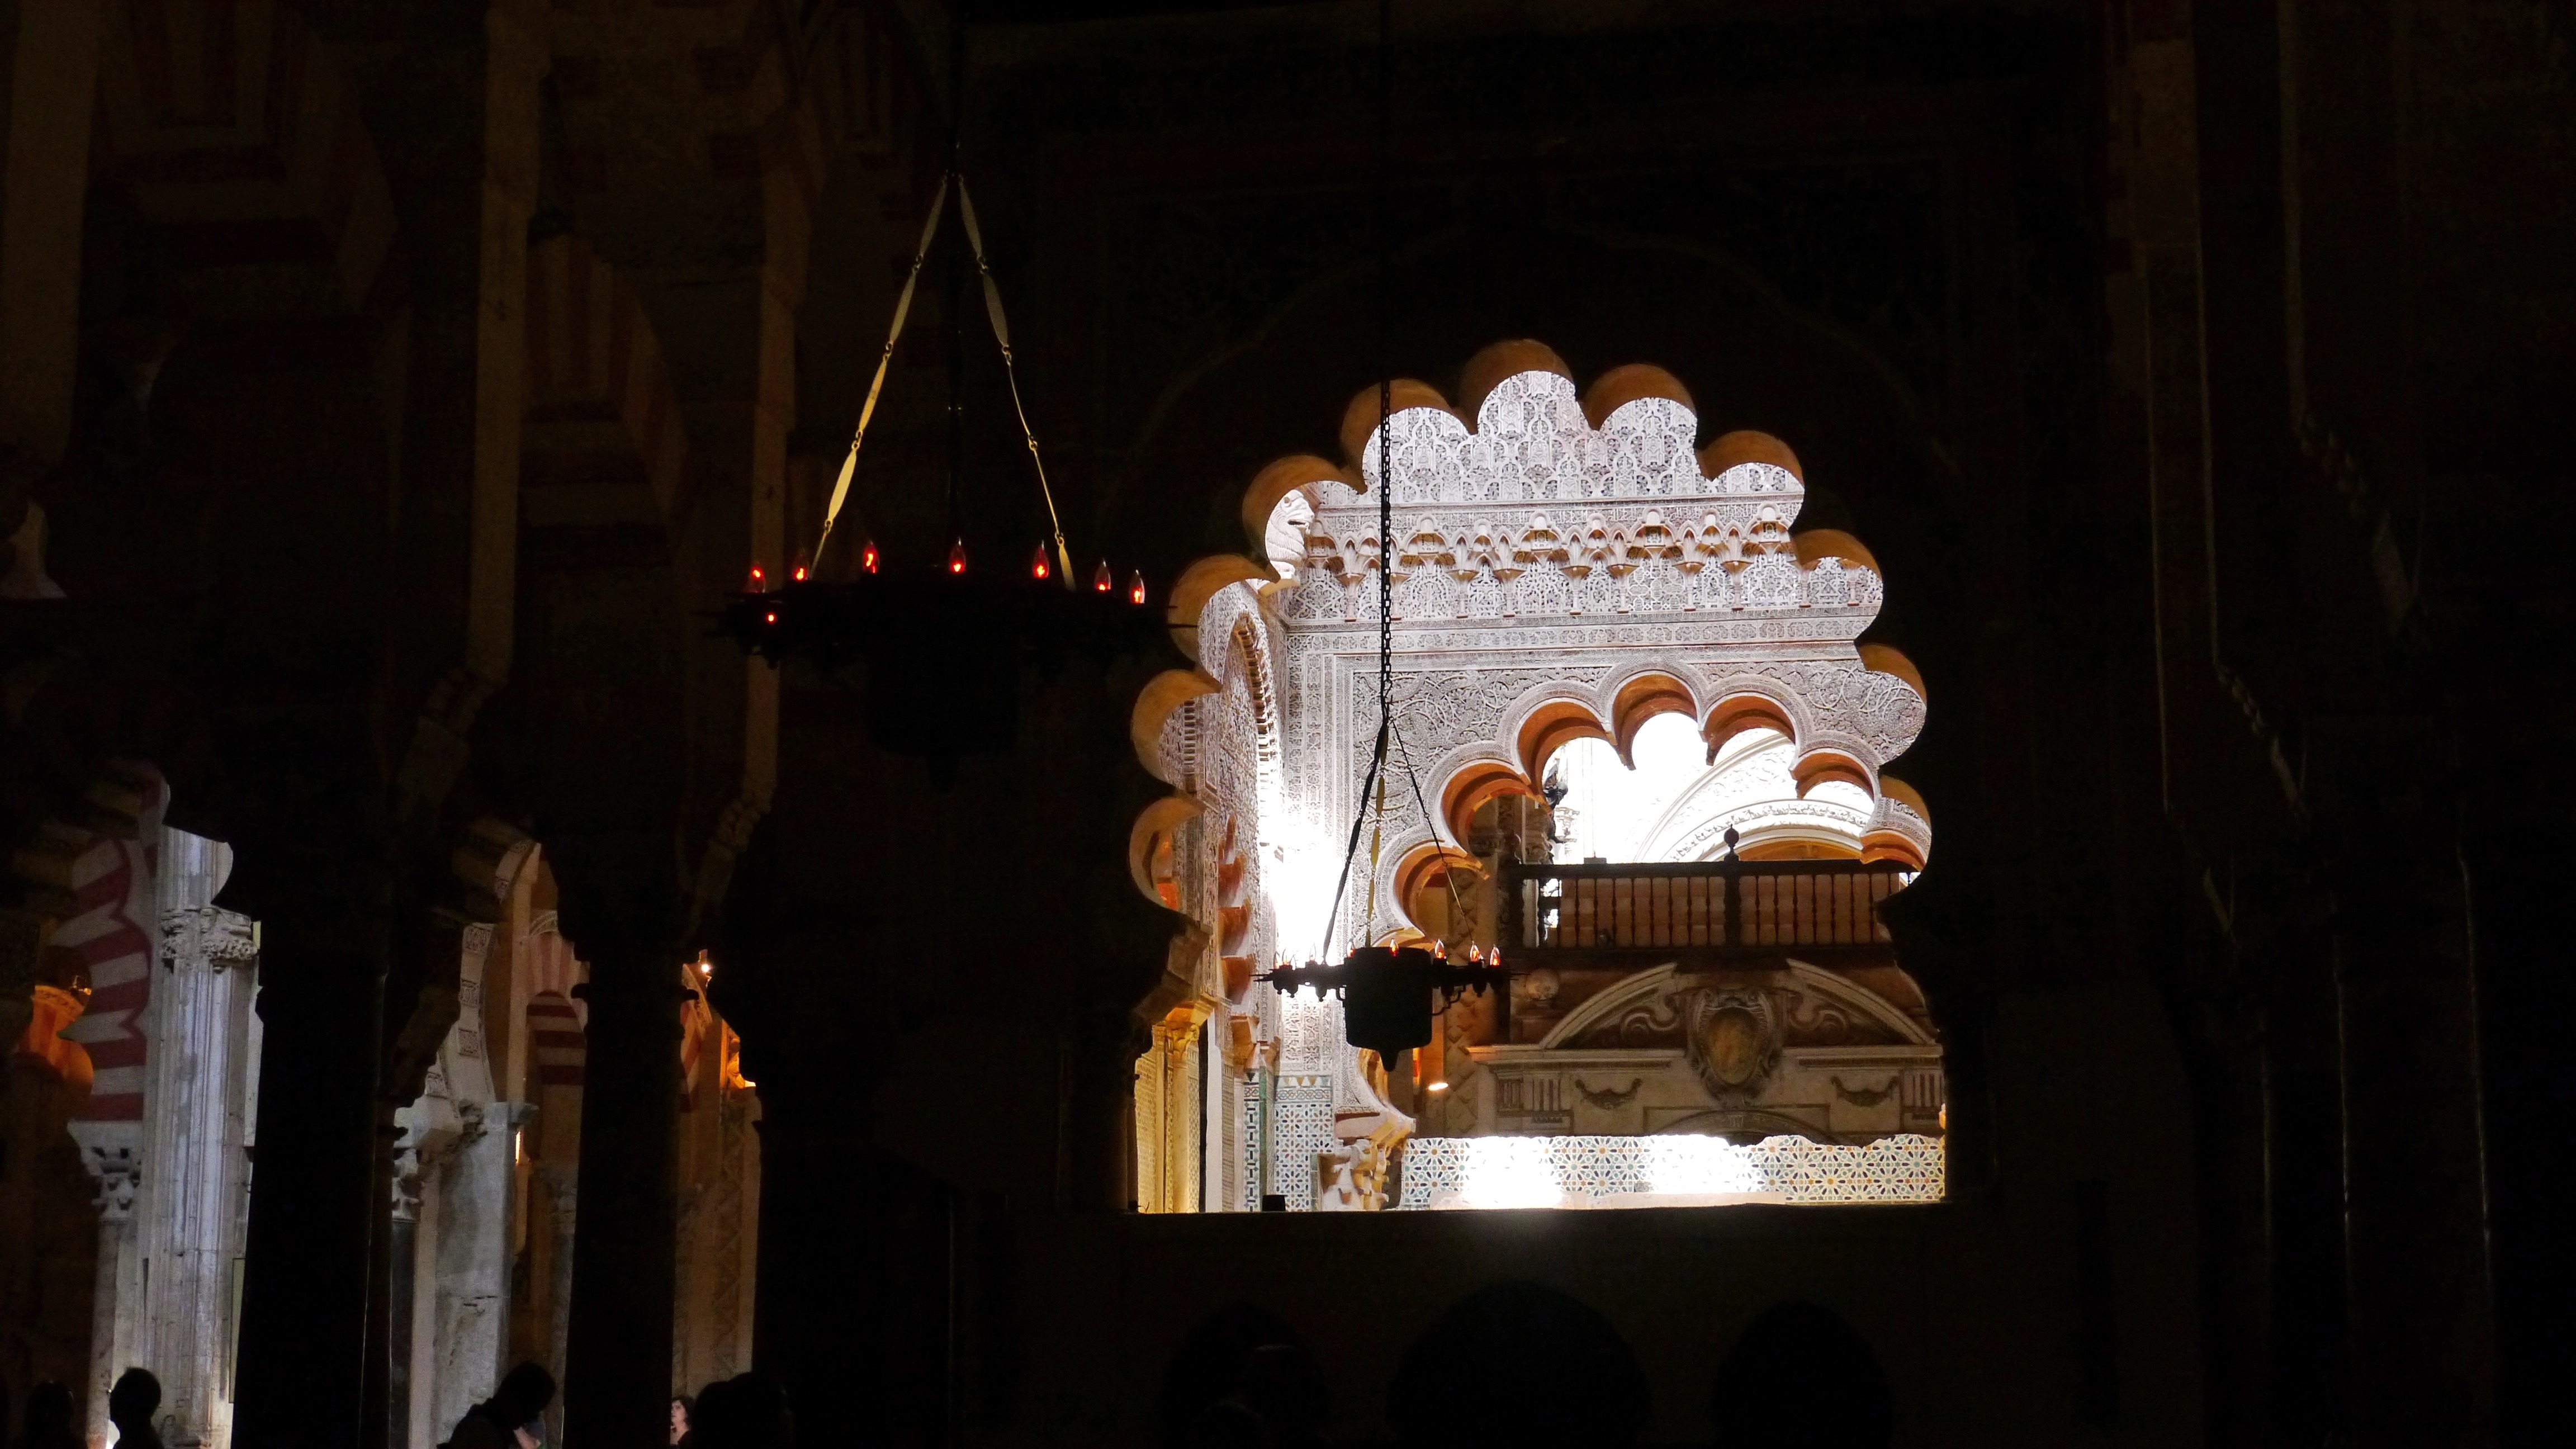
religion, cathedral, lighting, place of worship, stage, temple, shrine, mosque, cordoba, islamic architecture